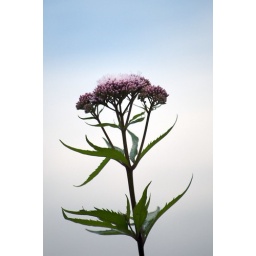
flower in park presikhaaf. In the background you see a reflection of the sky in the lake.